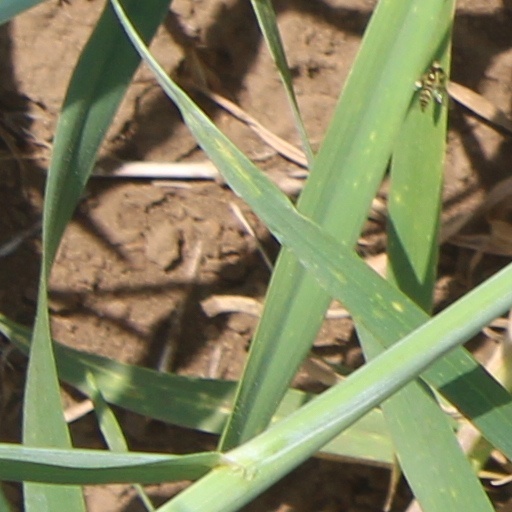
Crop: wheat